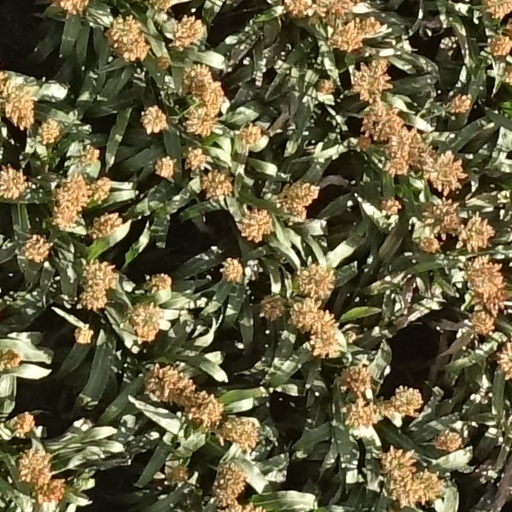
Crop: sorghum